Robert Fico

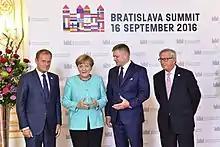
Robert Fico standing with Donald Tusk, Angela Merkel and Jean-Claude Juncker during informal EU summit in Bratislava, September 2016

Fico's party won the 2016 parliamentary elections, amassing a plurality of seats; it failed to win a majority. On 7 March 2016, Andrej Kiska, the then President of Slovakia, invited each elected party, with the exception of Kotleba – People's Party Our Slovakia, for post-election talks. Fico was given the first opportunity by the president to form a stable coalition. On 17 March, Fico informed Kiska that he would form a four-party government coalition, including Smer–SD, the Slovak National Party, Most–Híd and Network.